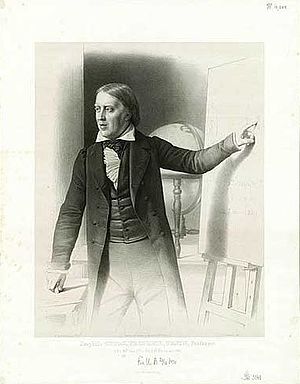
G.F. Ursin
Georg Frederik Ursin var en dansk matematiker og astronom.